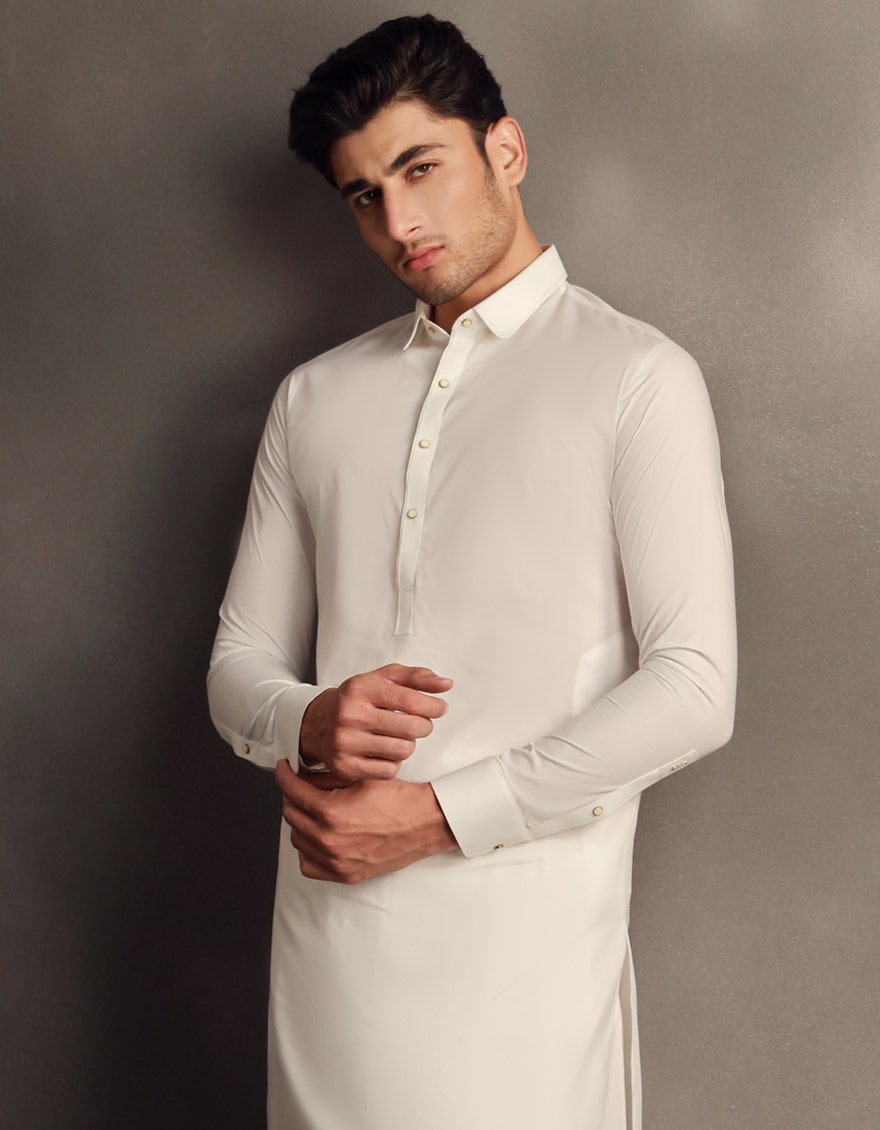
ivory kurta pants